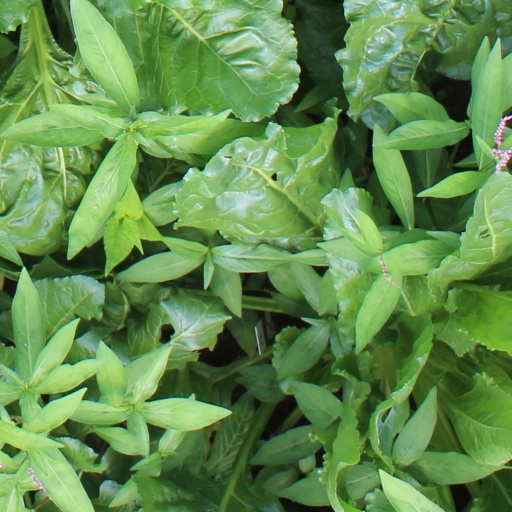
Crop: sugar beet